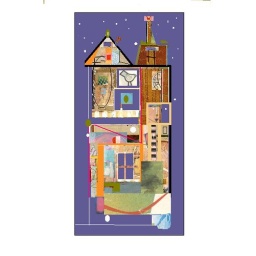
bird in the house